Prince (cigarette)

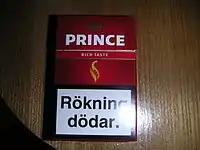
Pack of Prince cigarettes from Sweden

In 2003, it was also reported that illegal cigarettes were also smuggled into Sweden. The tobacco was legally imported from China or the Balkans, then distributed via ports in the Black Sea to buyers located elsewhere. The owners of the illegal cigarette factories bought the tobacco and, using old equipment (in some cases Danish machines from the 1950s), cigarettes were produced. They were printed with the branding of Prince or Marlboro, a case of trademark infringement. Direct transport from China also occurs.